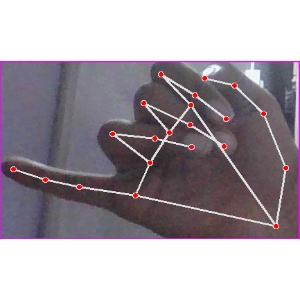
अक्षर: च